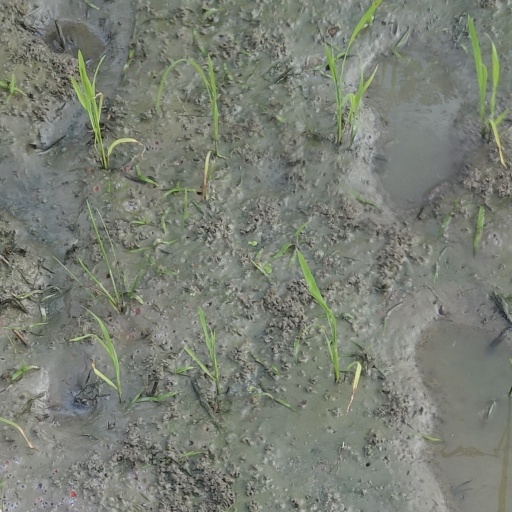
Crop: rice